Keystone State Park (Pennsylvania)

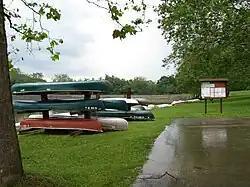

Keystone Lake provides a habitat for both warm and cold water species of fish. The common game fish in Keystone Lake are carp, northern pike, tiger muskellunge, largemouth bass, black crappie, yellow perch and bullhead catfish. The Pennsylvania Fish and Boat Commission stocks the lake with trout prior to the start of trout season in April. The lake is also open to ice fishing when the conditions permit.